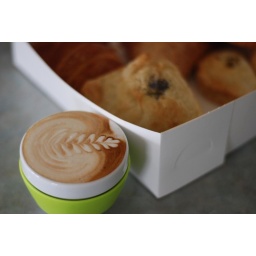
Flat white in a Koziol cup